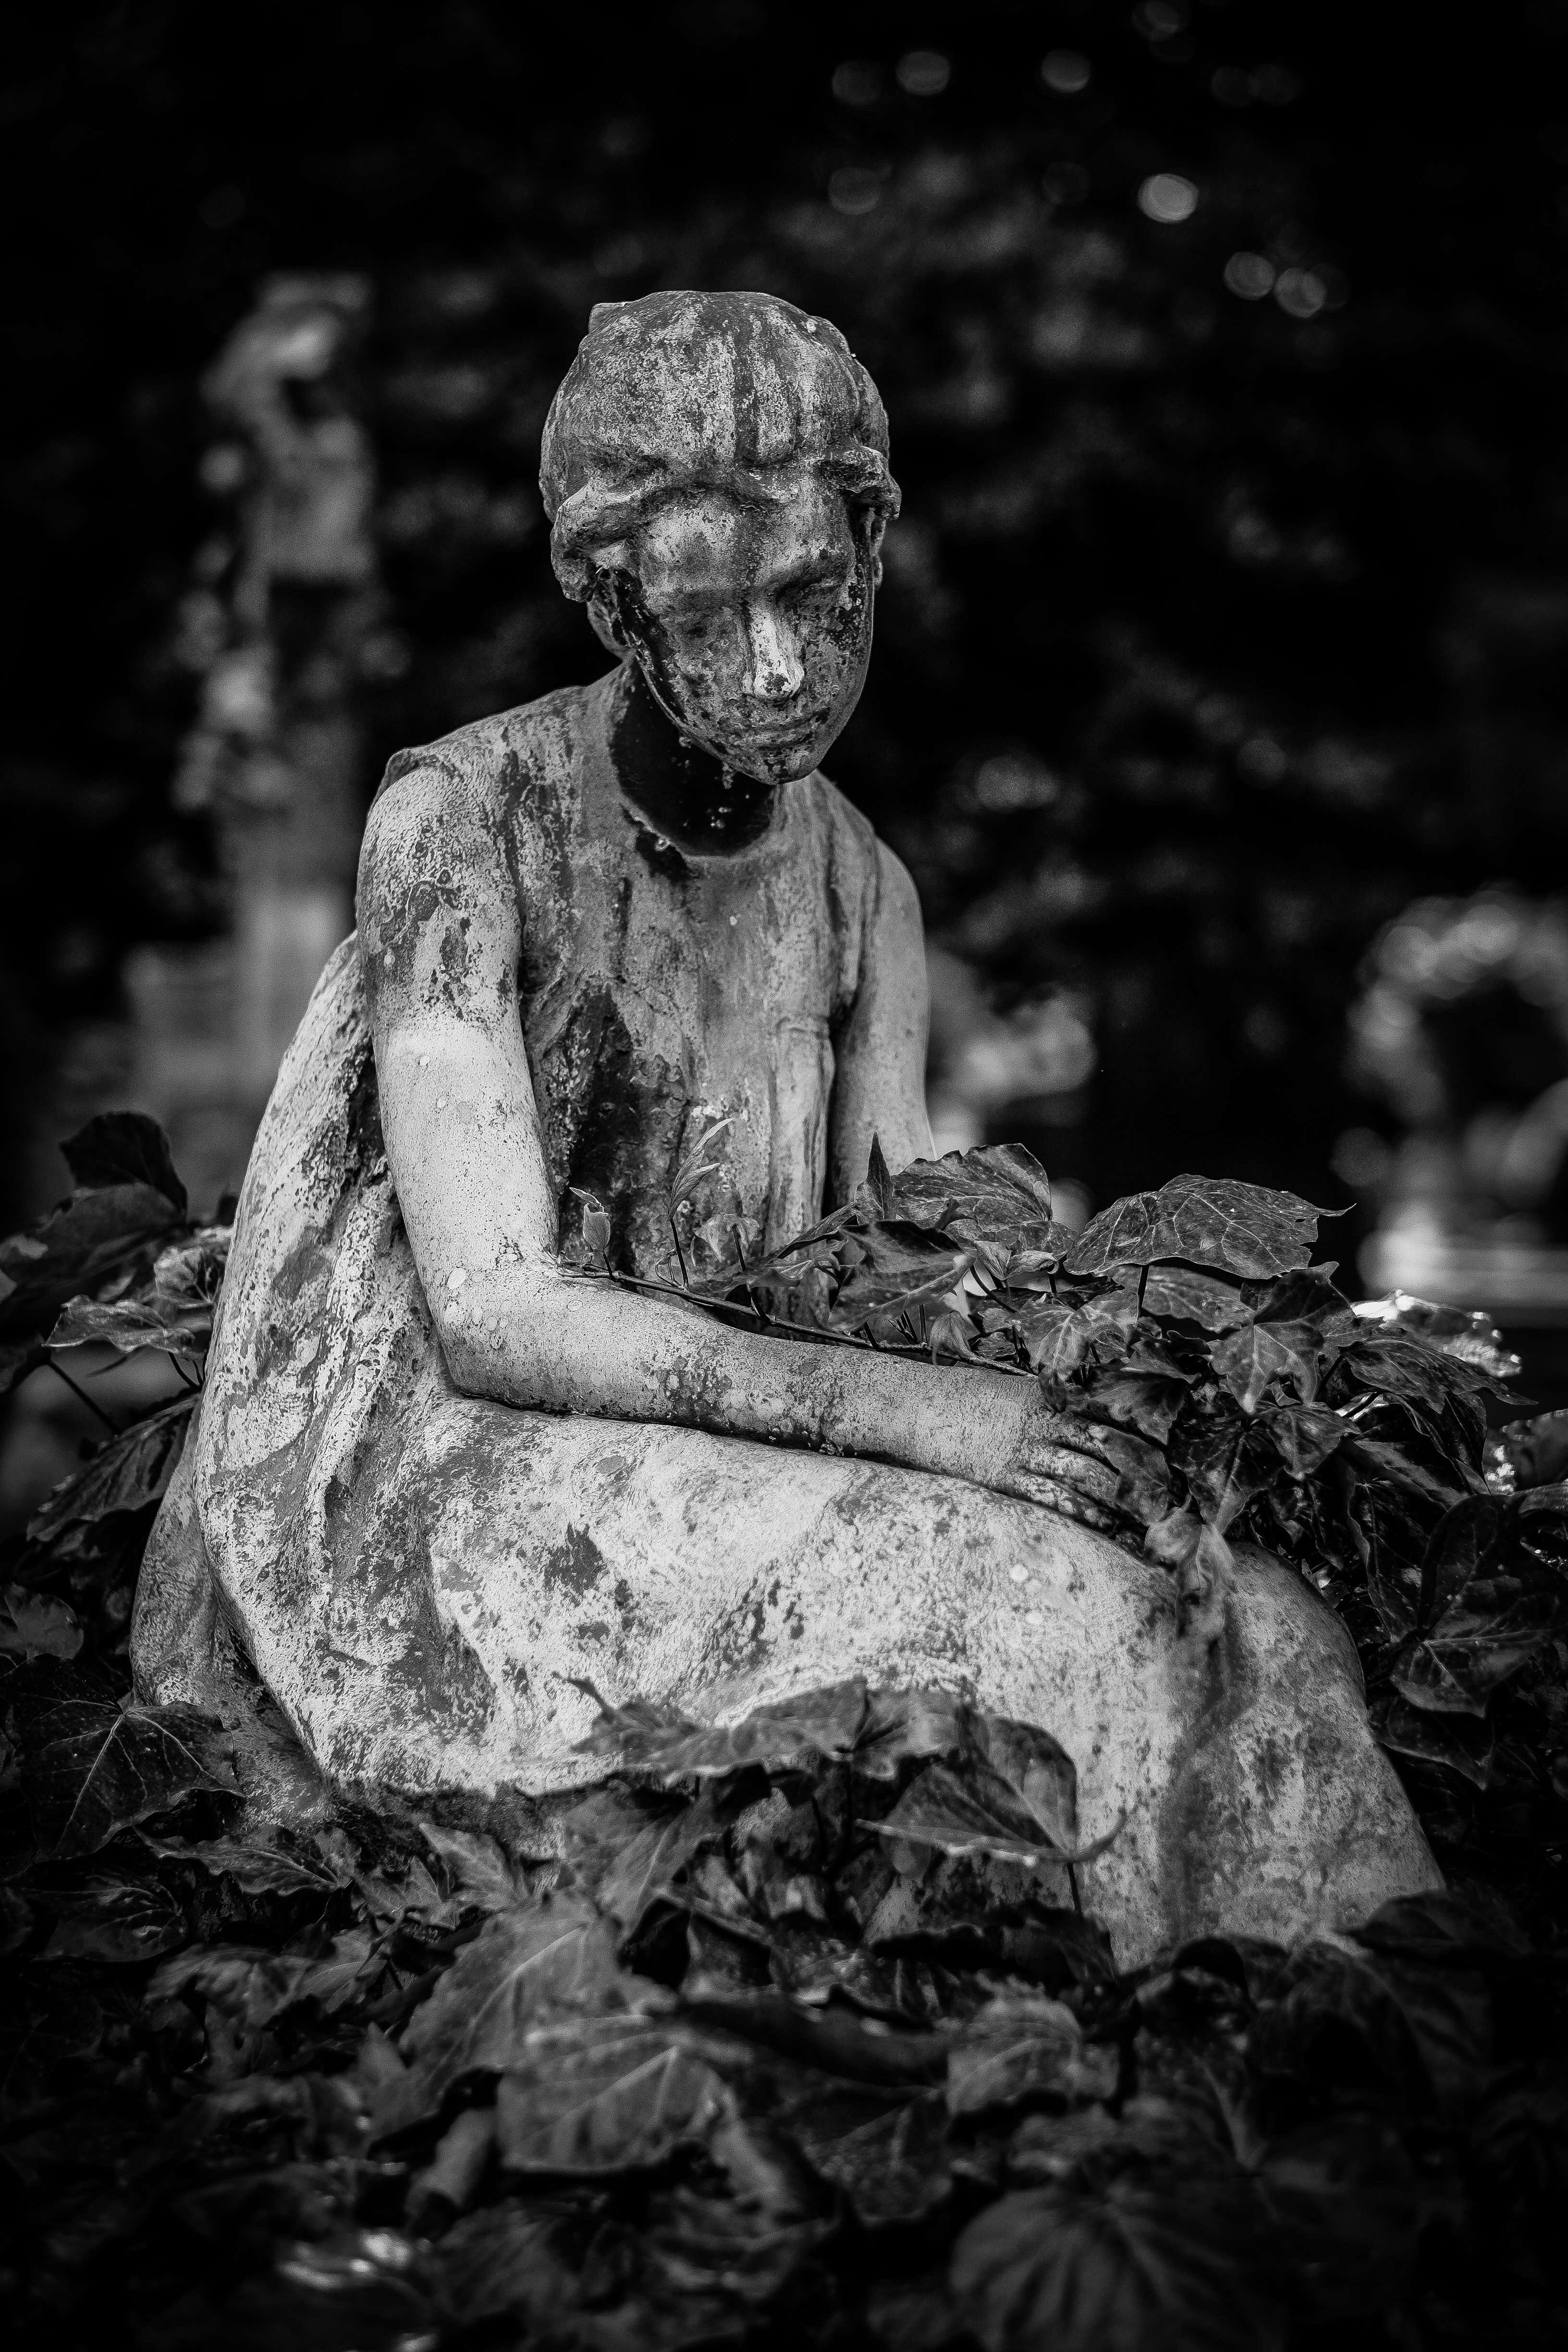
black, black and white, photograph, statue, human positions, monochrome photography, photography, monochrome, darkness, sculpture, monument, rock, art, ancient history, temple, mythology